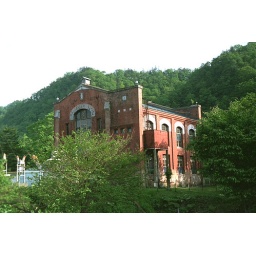
A really old power plant that's been turned into a historical building in Yubari, near Take-no-ue.